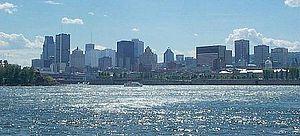
Le Québec est une province du Canada. Sa capitale est Québec et sa métropole est Montréal. La langue officielle de cette province est le français.